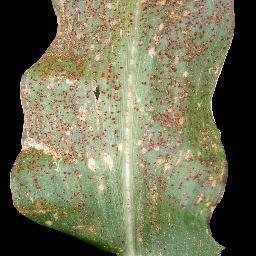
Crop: corn
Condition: (maize)_common_rust